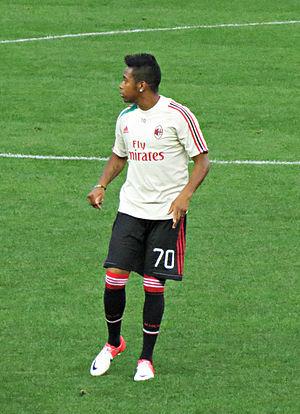
Robson de Souza, plus communément connu sous le pseudonyme de Robinho, né le 25 janvier 1984 à São Vicente, est un footballeur international brésilien évoluant au poste d'attaquant.